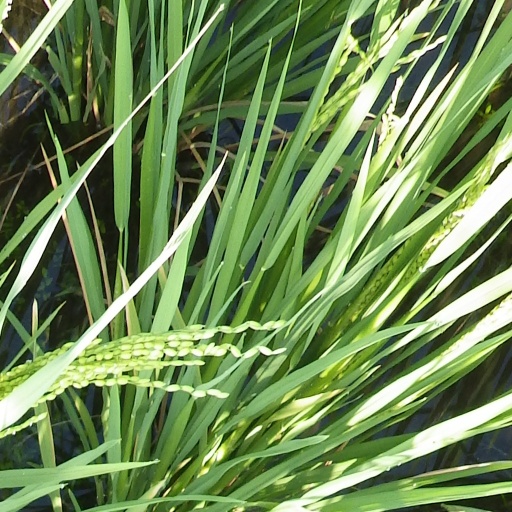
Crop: rice